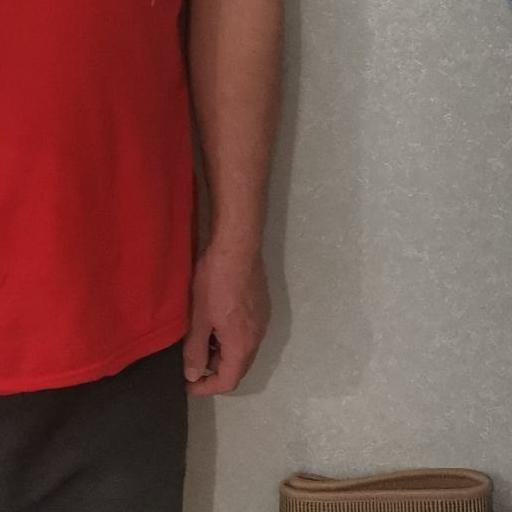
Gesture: no_gesture